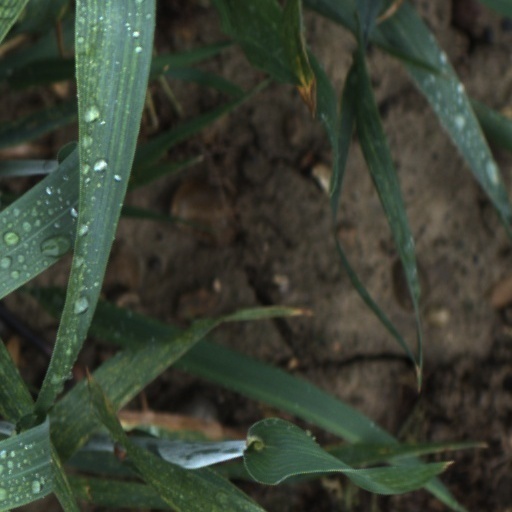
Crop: wheat